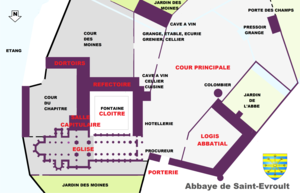
Abbaye de Saint-Evroult, Orne, Plan
L’abbaye de Saint-Évroult est une ancienne abbaye bénédictine construite sur ce qui est aujourd'hui le territoire de la commune de Saint-Évroult-Notre-Dame-du-Bois. Elle est aujourd'hui en ruines et fait l’objet d’un classement au titre des monuments historiques depuis le 17 janvier 1967.